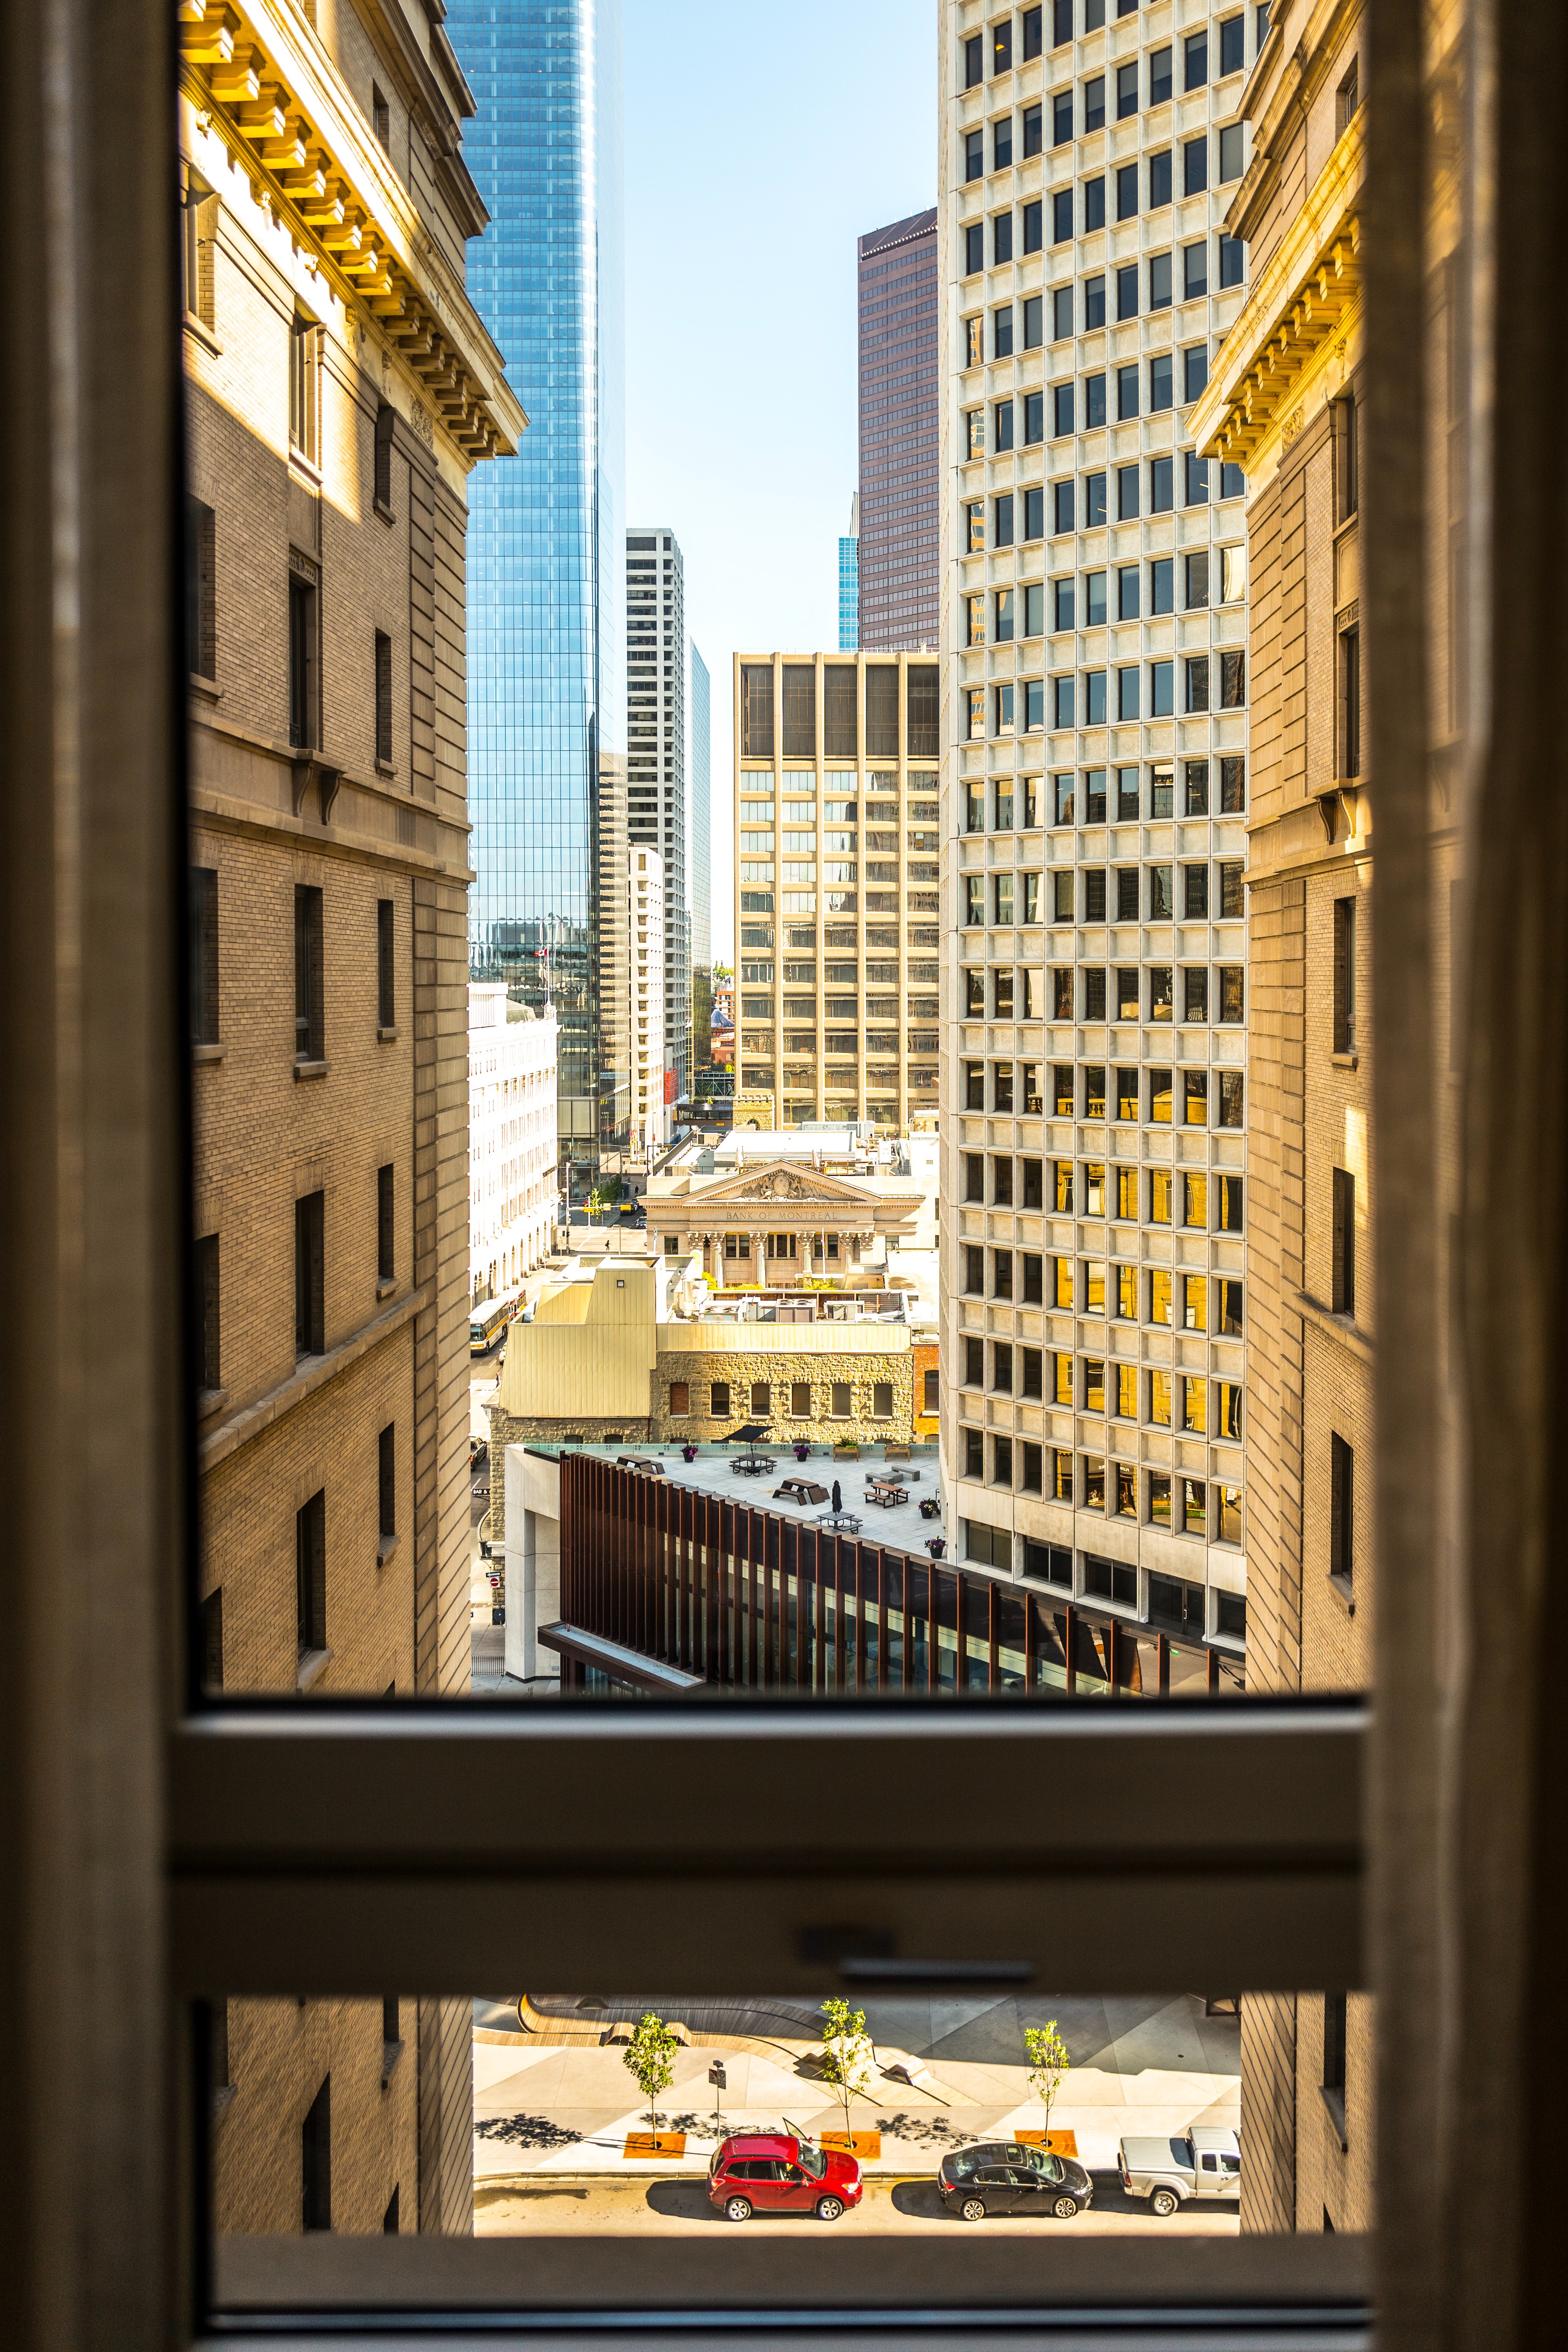
urban area, metropolitan area, city, building, yellow, human settlement, architecture, metropolis, landmark, tower block, daytime, downtown, skyscraper, mixed use, condominium, window, neighbourhood, reflection, real estate, street, commercial building, apartment, hotel, cityscape, glass, house, metal